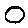
Label: 0